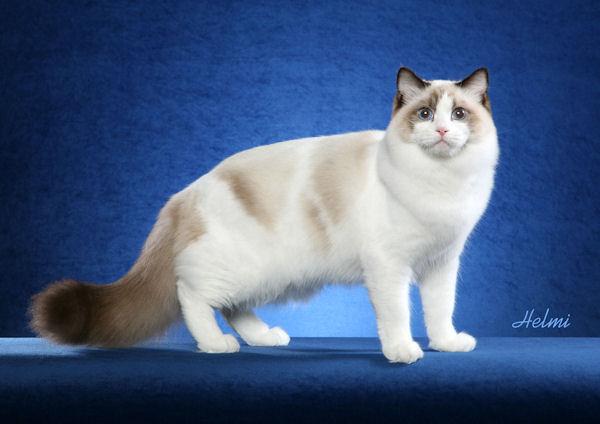
Breed: Ragdoll